Long Reef (New South Wales)

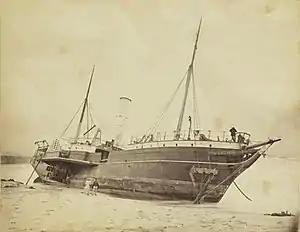
The stranded SS "Collaroy", circa 1881

In 1881, the paddle steamer SS "Collaroy", bound for Sydney from Newcastle, changed course in a fog and beached near Long Reef. The ship's mate and ship's master lost their certificates for three months over the incident. The ship was stranded for three years, the wreck giving the name to the Sydney suburb Collaroy. The ship was eventually returned to service, until being wrecked at Eureka Point, California in July 1889.